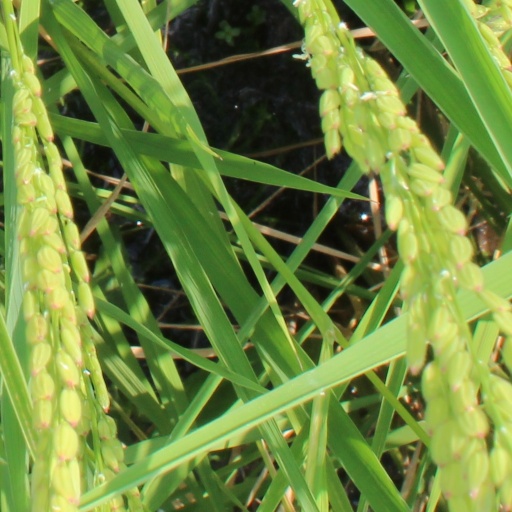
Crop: rice